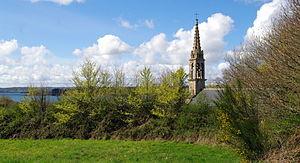
Logonna-Daoulas, chapelle Saint-Jean-Baptiste (XVIIe siècle).JPG
Logonna-Daoulas [lɔgɔna daulas] est une commune française située dans le département du Finistère, en région Bretagne.